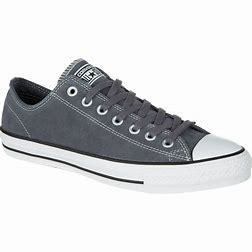
Brand: Converse
Model: Ctas